Marko Maletić (footballer, born 1993)

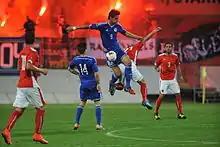
Maletić playing for the national under-21 team in 2014

Maletić played for the Bosnia and Herzegovina under-17 team at the 2010 European Under-17 Championship qualifying round. He scored a goal in this qualifying round on 30 September 2009 against Wales and reached the elite round of the competition. Maletić scored three goals for the Bosnia and Herzegovina under-19 team when he participated in the 2012 European Under-19 Championship qualification and elite round.